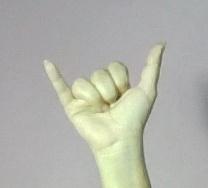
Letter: ya